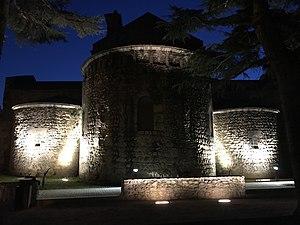
EGLISE DE NUIT
Saint-André est une commune française, située dans le département des Pyrénées-Orientales en région Occitanie. Ses habitants sont appelés les Andréens ou Andreuencs.